Teresa Cristina of the Two Sicilies

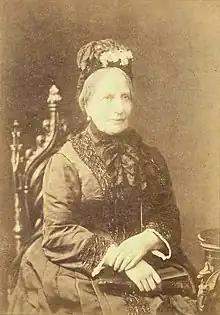
Teresa Cristina around age 65, c. 1887

From Lisbon the Imperial couple went on to Porto. Isabel and her family departed to Spain on a trip. On 24 December, the Imperial Family received official news that they had been banished forever from the country. Up until that point, they had only been requested to leave with no indication as to how long they were to stay away. The "news broke D. Teresa Cristina's will to live." Pedro II wrote in his journal on 28 December 1889: "Hearing the Empress complain I went to see what it was. She is cold with a pain in her sides; but she does not have any fever." As the day passed, Teresa Cristina's breathing became increasingly labored, and the failure of her respiratory system led to cardiac arrest and death at 2:00 pm.